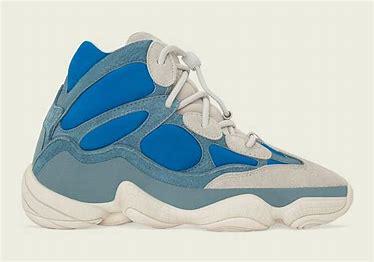
Brand: Adidas
Model: Yeezy 500